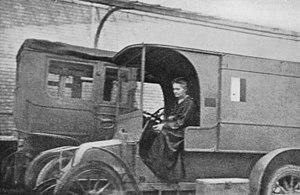
Les petites Curies, parfois orthographiées petites Curie, sont le surnom donné aux véhicules que Marie Curie a équipés d'unités de radiologie pendant la Première Guerre mondiale et qui permettaient de se rendre sur les différents fronts de guerre en France. Pourtant ce surnom n'est apparu que bien longtemps après la guerre, dans le livre d'Eve Curie sur sa mère. On parlait à l'époque de voiture radiologique.
Les femmes pendant la Première Guerre mondiale ont connu une mobilisation sans précédent. La plupart d'entre elles ont remplacé les hommes enrôlés dans l'armée en occupant des emplois civils ou dans des usines de fabrication de munitions. Plusieurs centaines de milliers ont servi dans les différentes armées dans des fonctions de soutien, par exemple en tant qu'infirmières. Certaines, en Russie par exemple, ont participé aux combats. D'autres encore sont restées inconditionnellement pacifistes.
Marie Curie, une femme sur le front est un téléfilm dramatique et historique franco-belge réalisé par Alain Brunard, diffusé le 25 avril 2014 sur la RTBF et le 11 novembre 2014 sur France 2.